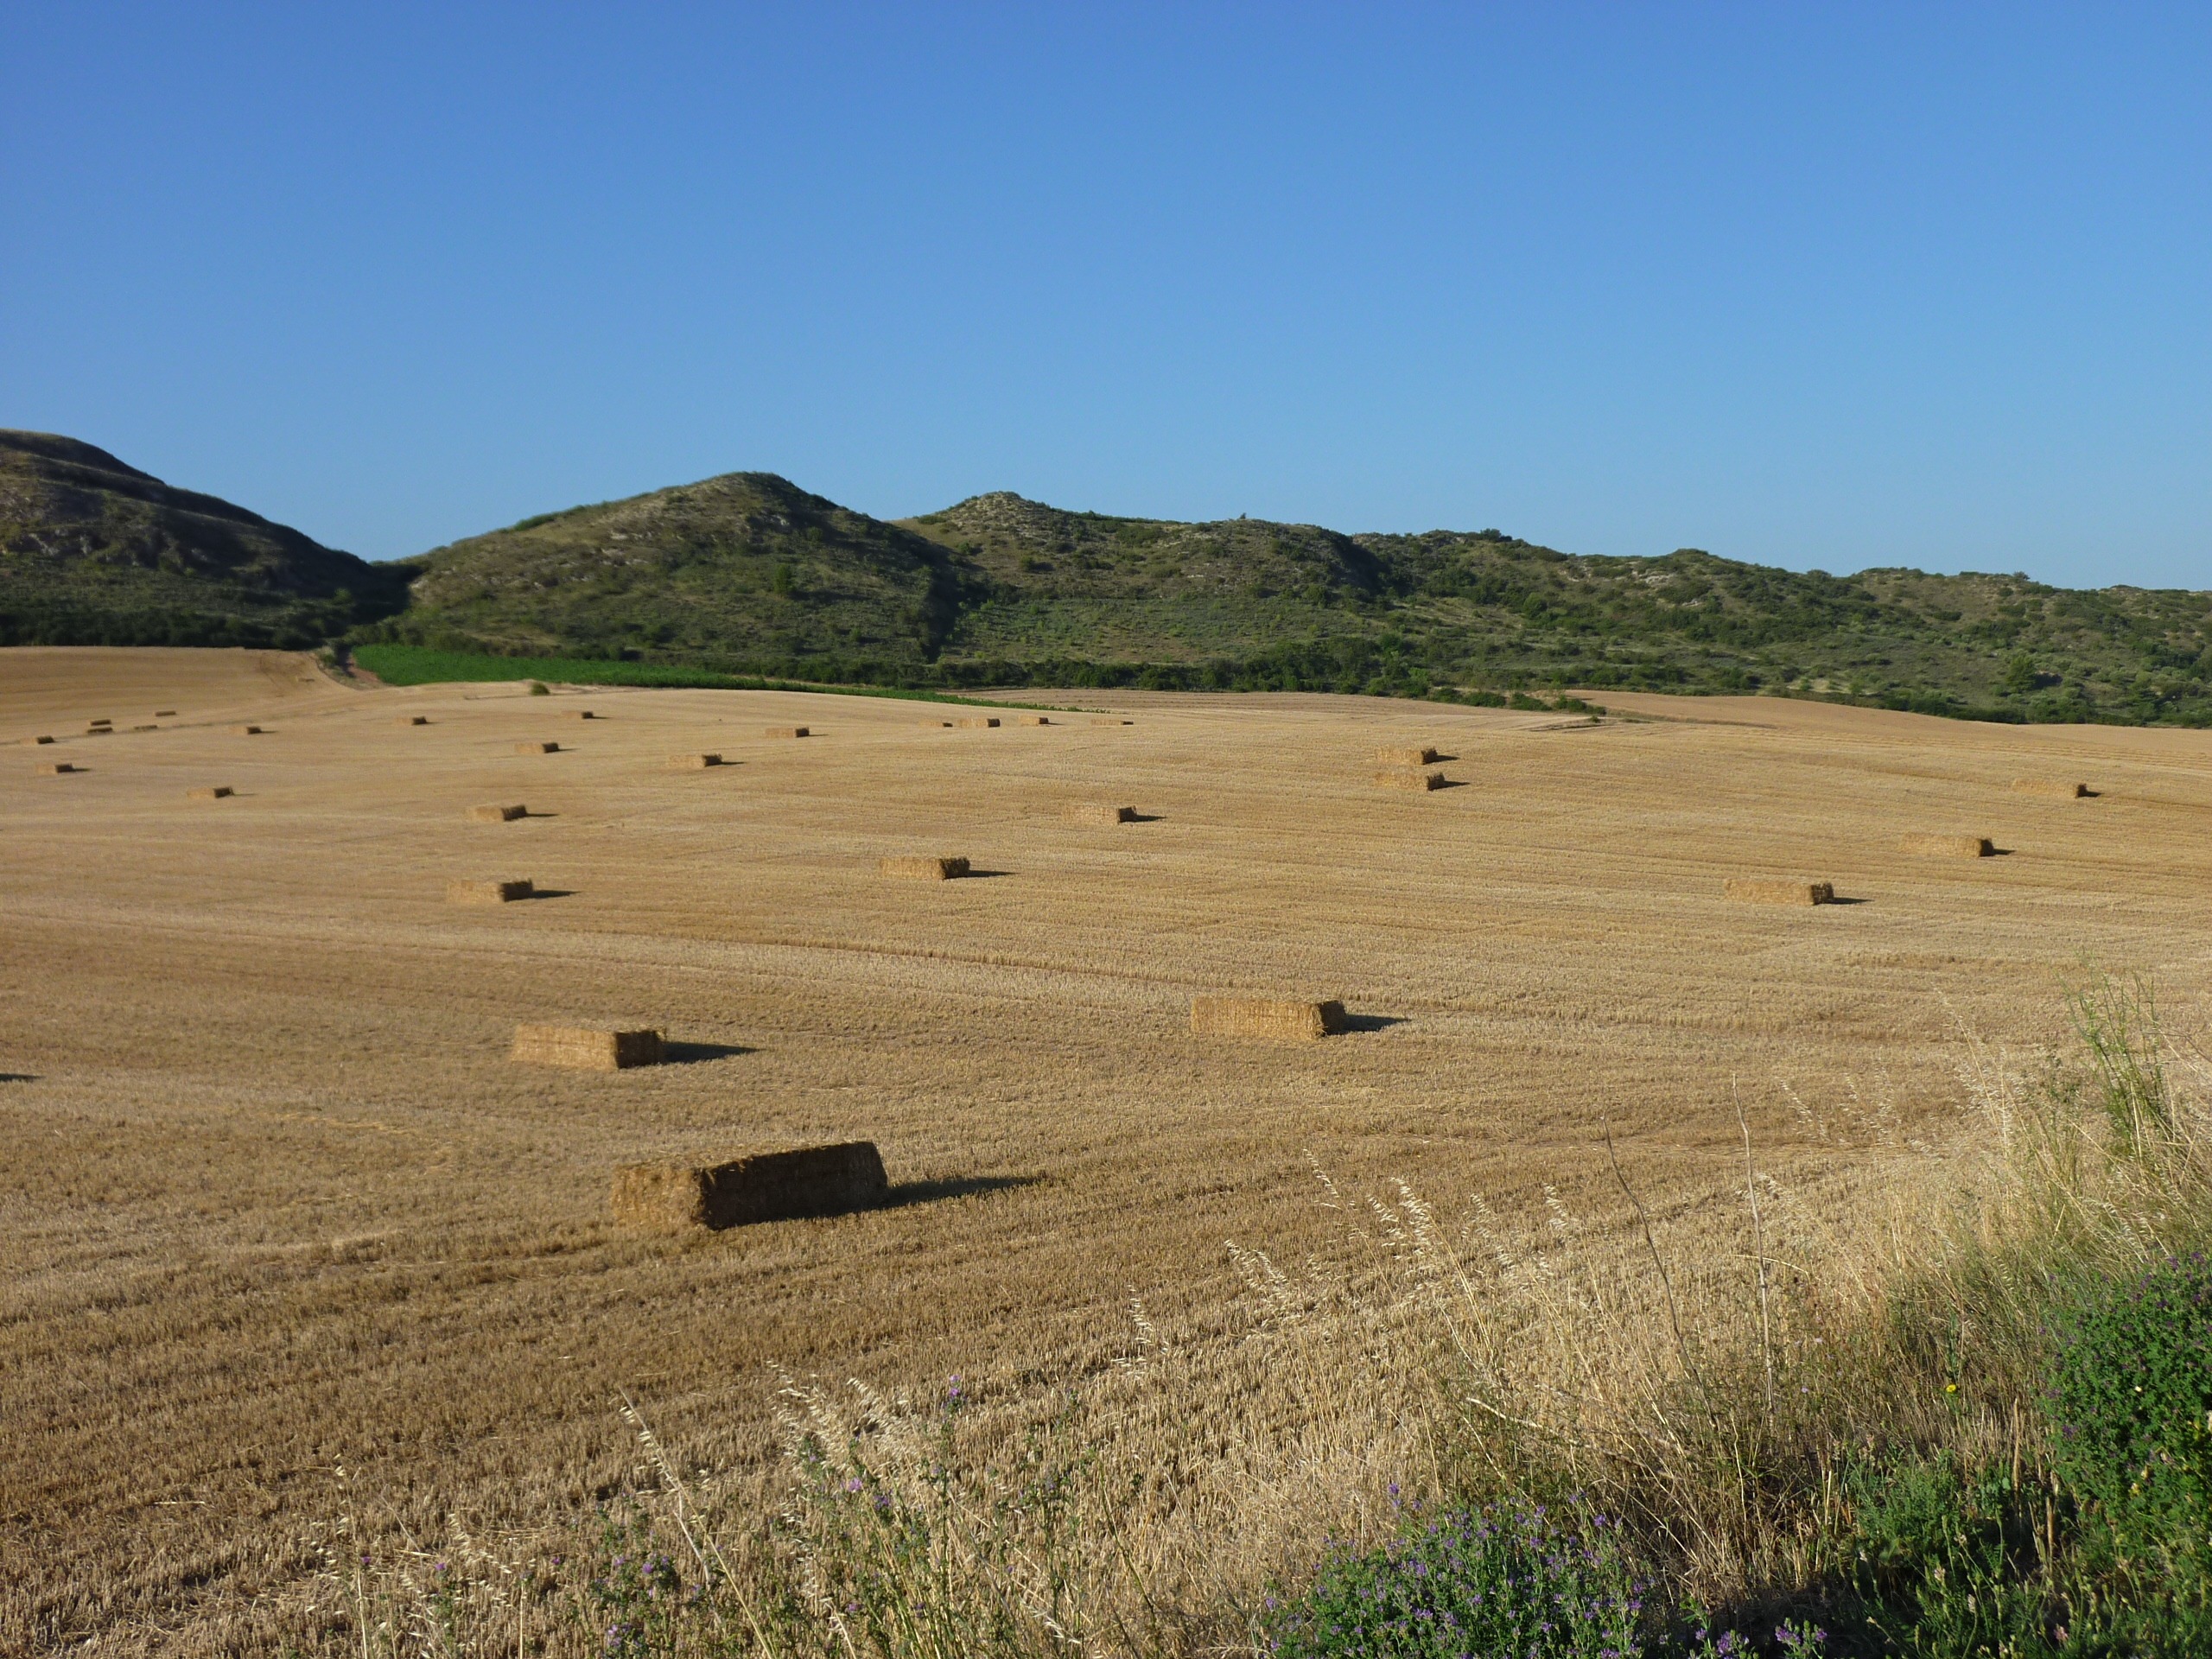
landscape, field, prairie, hill, golden, pasture, soil, agriculture, plain, spain, grassland, badlands, straw, plateau, cereals, habitat, ecosystem, steppe, straw bales, rural area, jakobsweg, natural environment, grass family, ecoregion